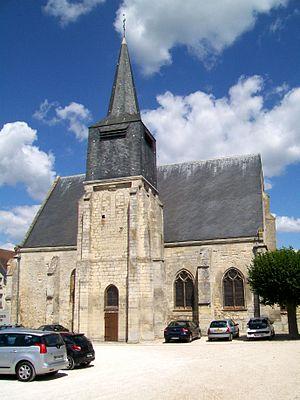
Vue depuis le sud. Le parking correspond à l'emplacement de l'ancien cimetière, jusqu'en 1840.
Fleurines est une commune française située dans le département de l'Oise en région Hauts-de-France au cœur de la forêt d'Halatte. Implantée au centre d'une clairière agricole, Fleurines bénéficie d'une situation particulière peu courante dans la région. La commune est en effet limitrophe des deux pôles urbains que constituent Pont-Sainte-Maxence au nord, et Senlis au sud.
L'église Saint-Gilles est une église catholique paroissiale située à Fleurines, dans le département de l'Oise, en France. Elle se situe sur l'un des chemins de Compostelle, ce qui explique son premier vocable, et succède à un édifice du XIIᵉ siècle, dont ne subsistent plus que le clocher latéral roman, vraisemblablement tronqué, et peut-être les contreforts d'angle sud-est. En dehors de ces éléments, c'est une construction gothique flamboyante qui porte les caractéristiques du premier quart du XVIᵉ siècle. Sa grande homogénéité témoigne d'un avancement rapide du chantier. Elle va de pair avec un plan rectangulaire très simple s'inscrivant dans un rectangle, et une architecture un peu sommaire. L'effort décoratif se limite pratiquement au portail principal et aux réseaux flamboyants des fenêtres. Le décor sculpté se fait rare à l'intérieur, et se limite à ce portail, deux chapiteaux, quatre culs-de-lampe dans les angles et trois clés de voûte. Le profil des nervures des voûtes est rustique, et les arcs formerets font défaut. Ceci n'empêche pas une exécution solide et soignée.
Cet article recense les monuments historiques de l'est de l'Oise, en région des Hauts-de-France, en France.